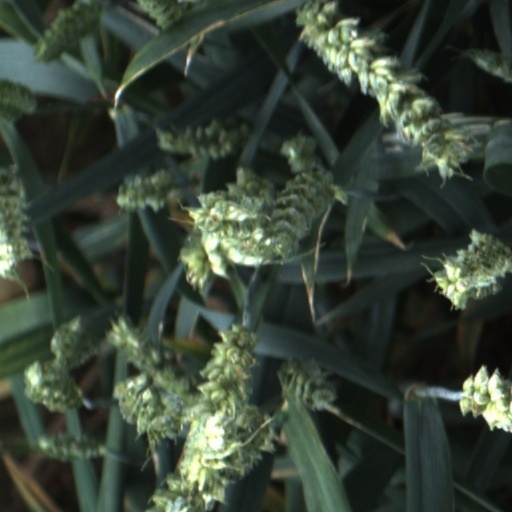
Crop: wheat